Medina College

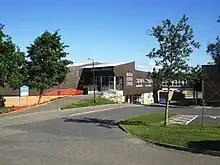
The Medina Leisure Centre and Medina Theatre

The school has the Medina Leisure Centre on-site, which houses a gym, climbing wall, swimming pools, tennis and basketball courts, a sports hall and the Medina Theatre. However, students are only allowed to use the majority of these facilities during lessons such as drama and physical education.